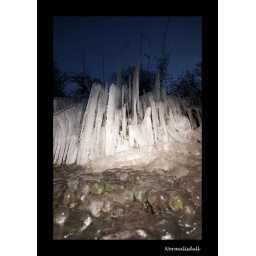
Icicles at the side of the road, cars passing were splashing water over these plants and forming these huge icicles.